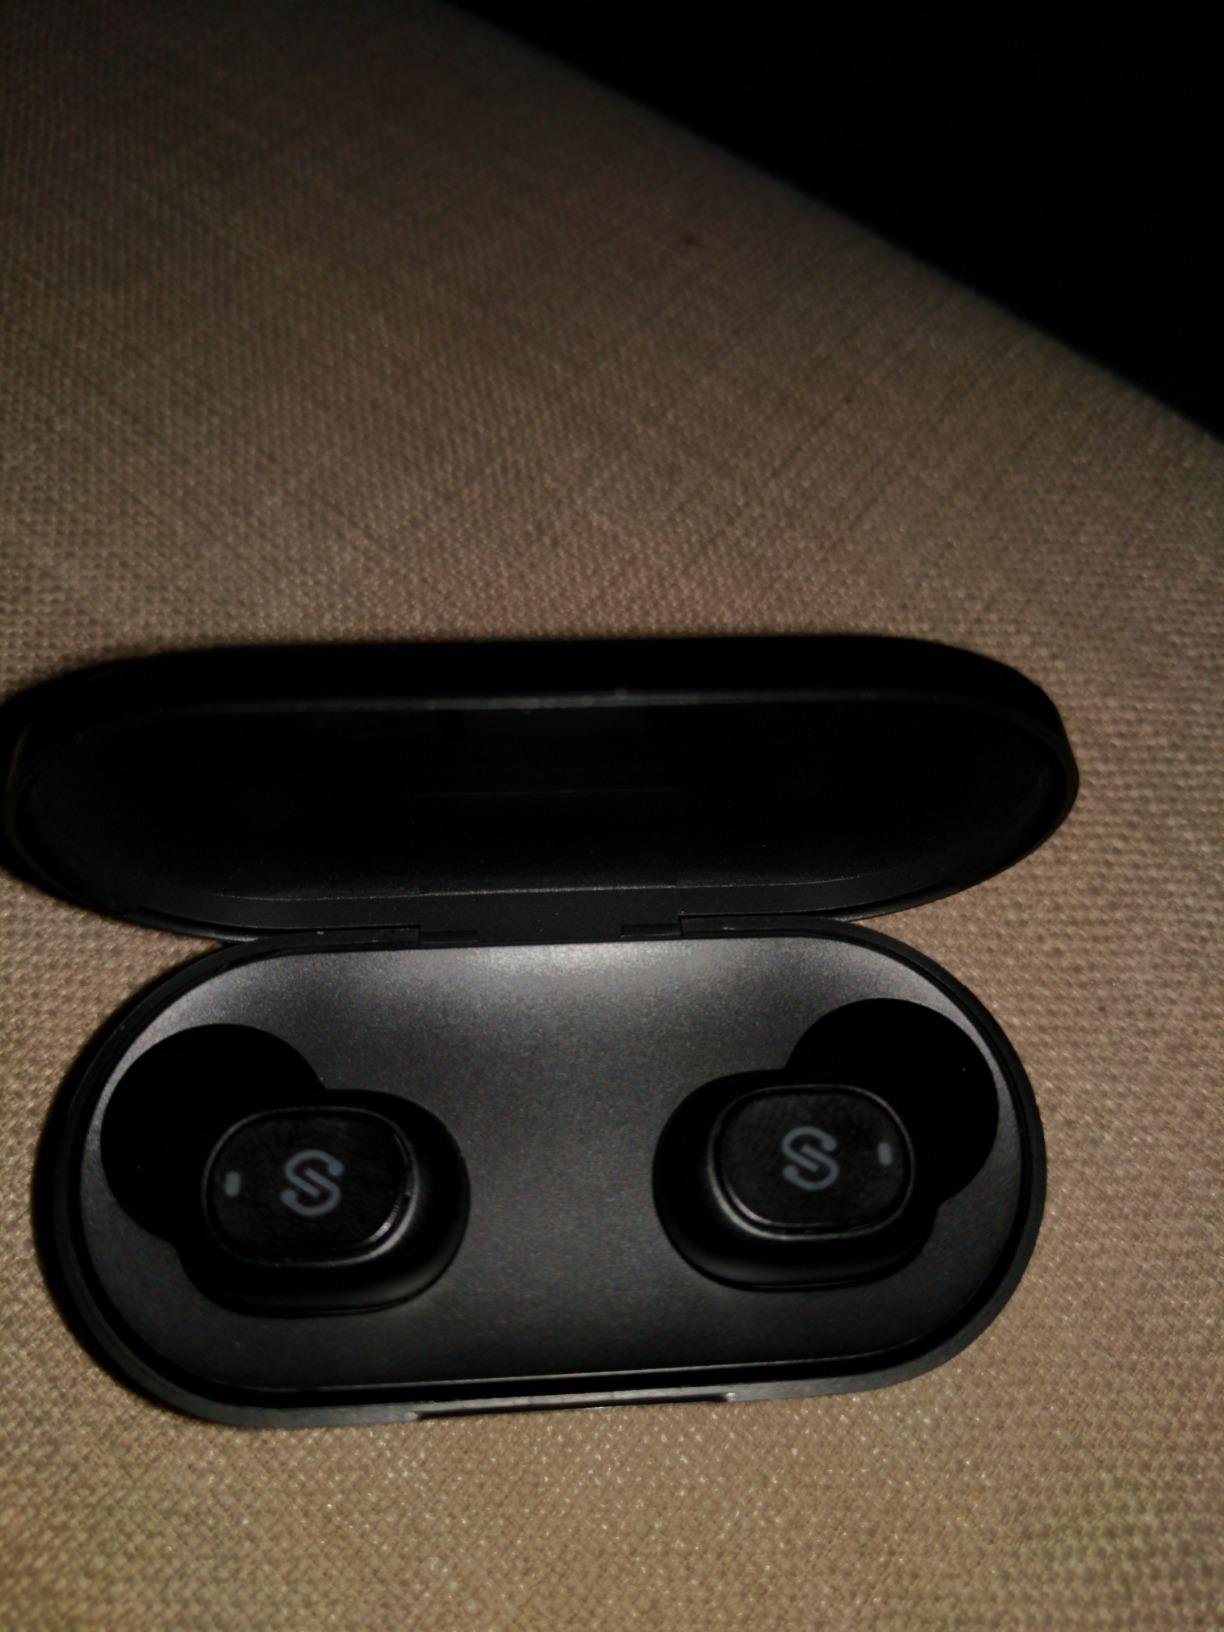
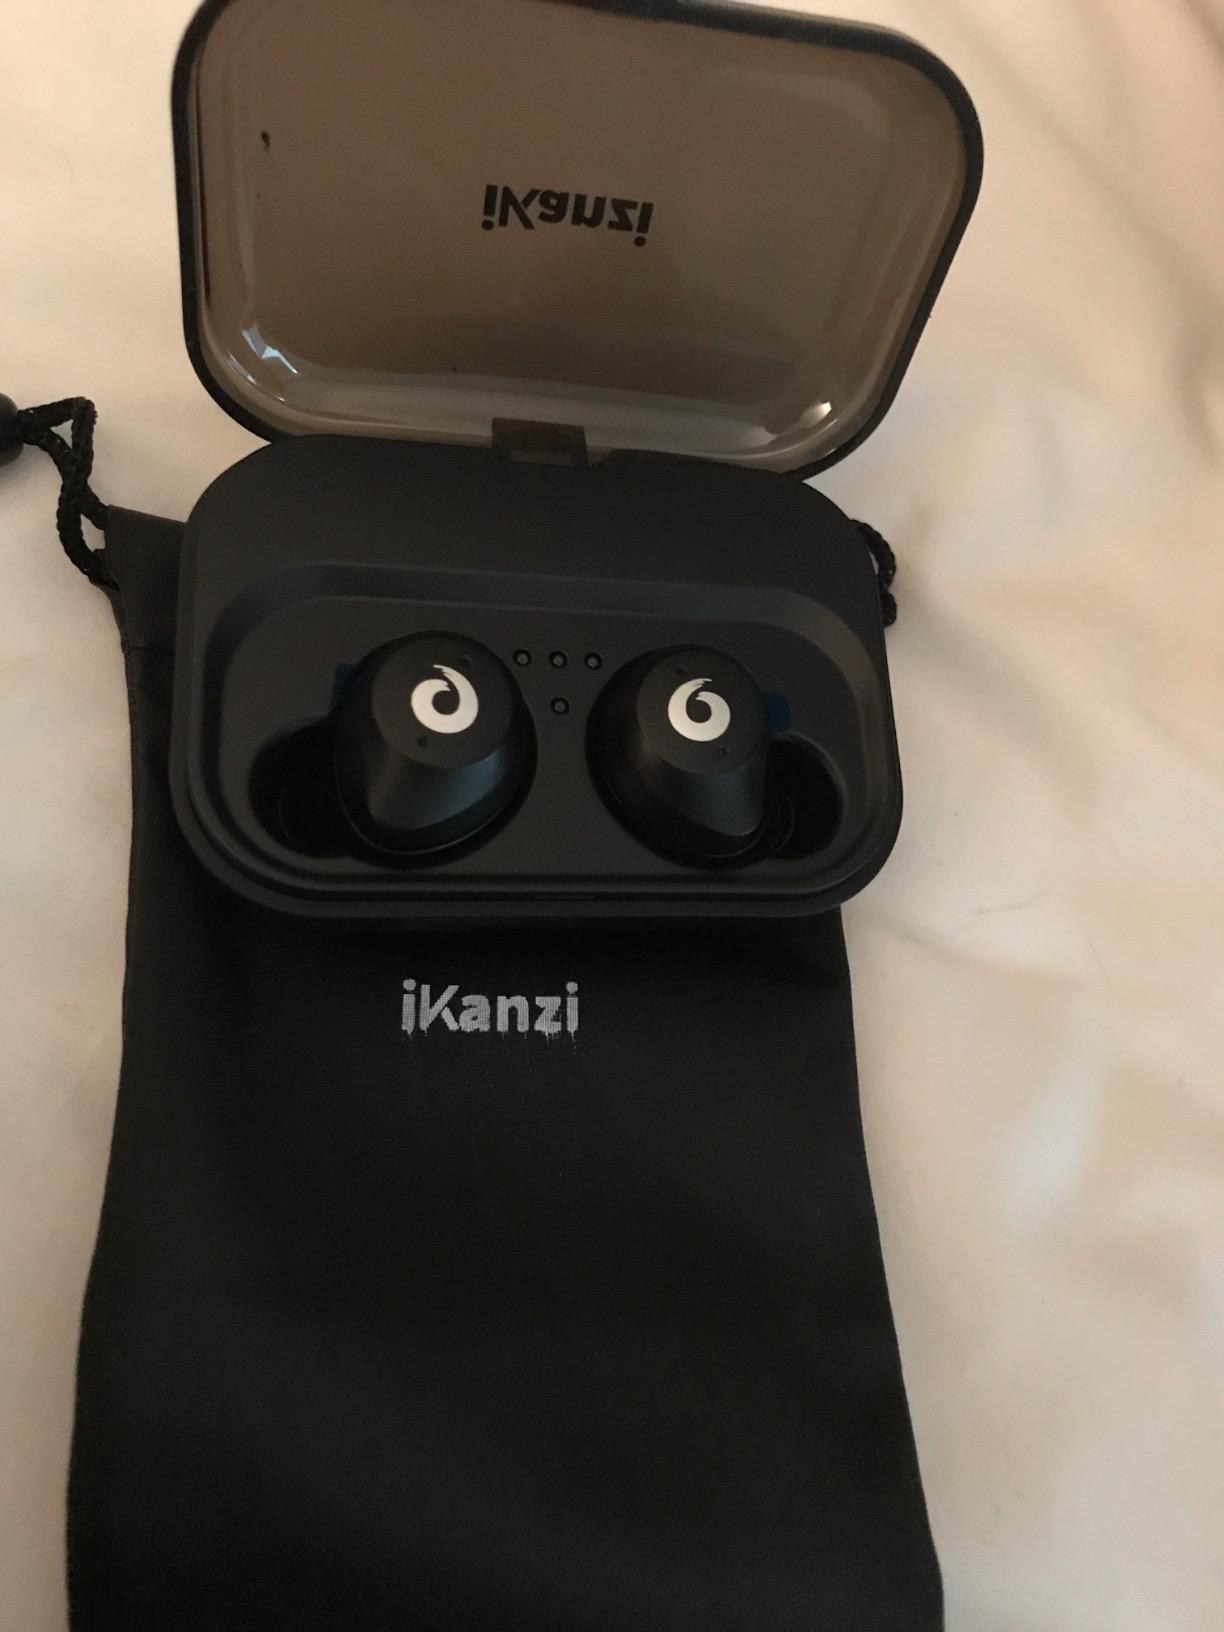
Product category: earbuds
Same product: no